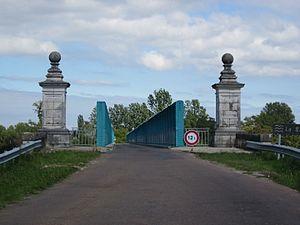
Entrée du pont de Verjux (Saône et Loire) - 2014
Verjux est une commune française située dans le département de Saône-et-Loire en région Bourgogne-Franche-Comté.